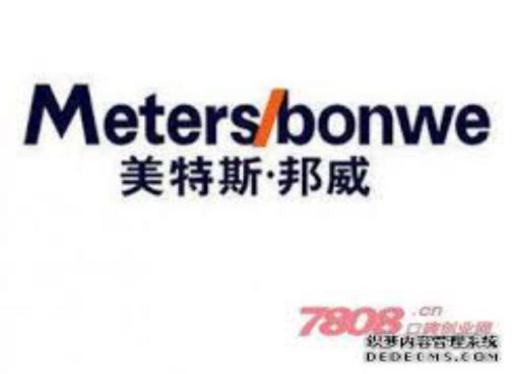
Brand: meters bonwe
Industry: Clothes